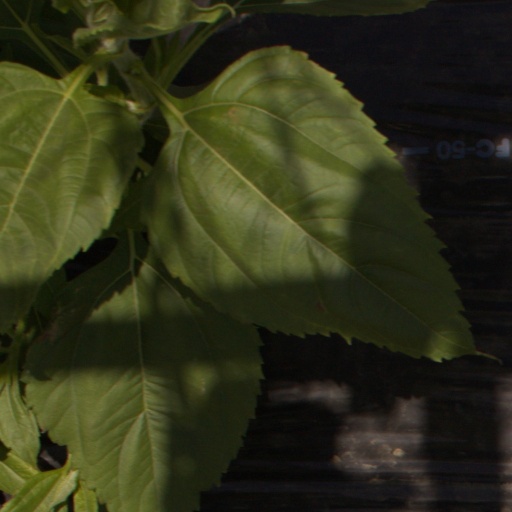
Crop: Jerusalem artichoke